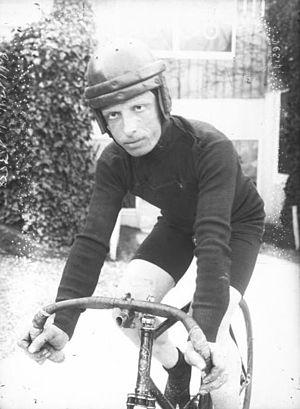
Sérès, cycliste assis sur son vélo
Georges Sérès, né le 6 avril 1887 à Condom et mort le 26 juin 1951 à Suresnes, est un coureur cycliste français, spécialiste du demi-fond.
Cette page dresse la liste des coureurs de l'équipe cycliste Peugeot, équipe française de cyclisme sur route, qui a existé de 1901 à 1989.